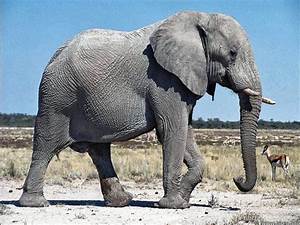
Label: elephant